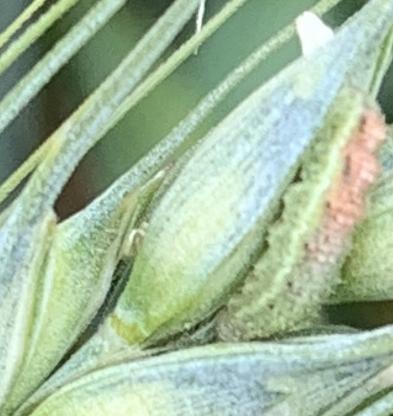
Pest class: predators